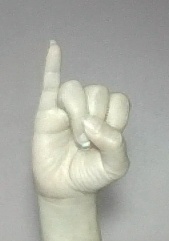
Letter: meem